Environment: real
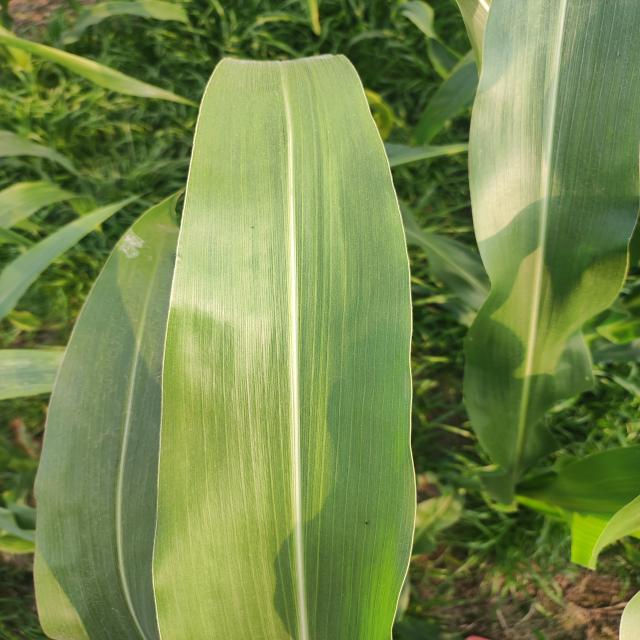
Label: healthy